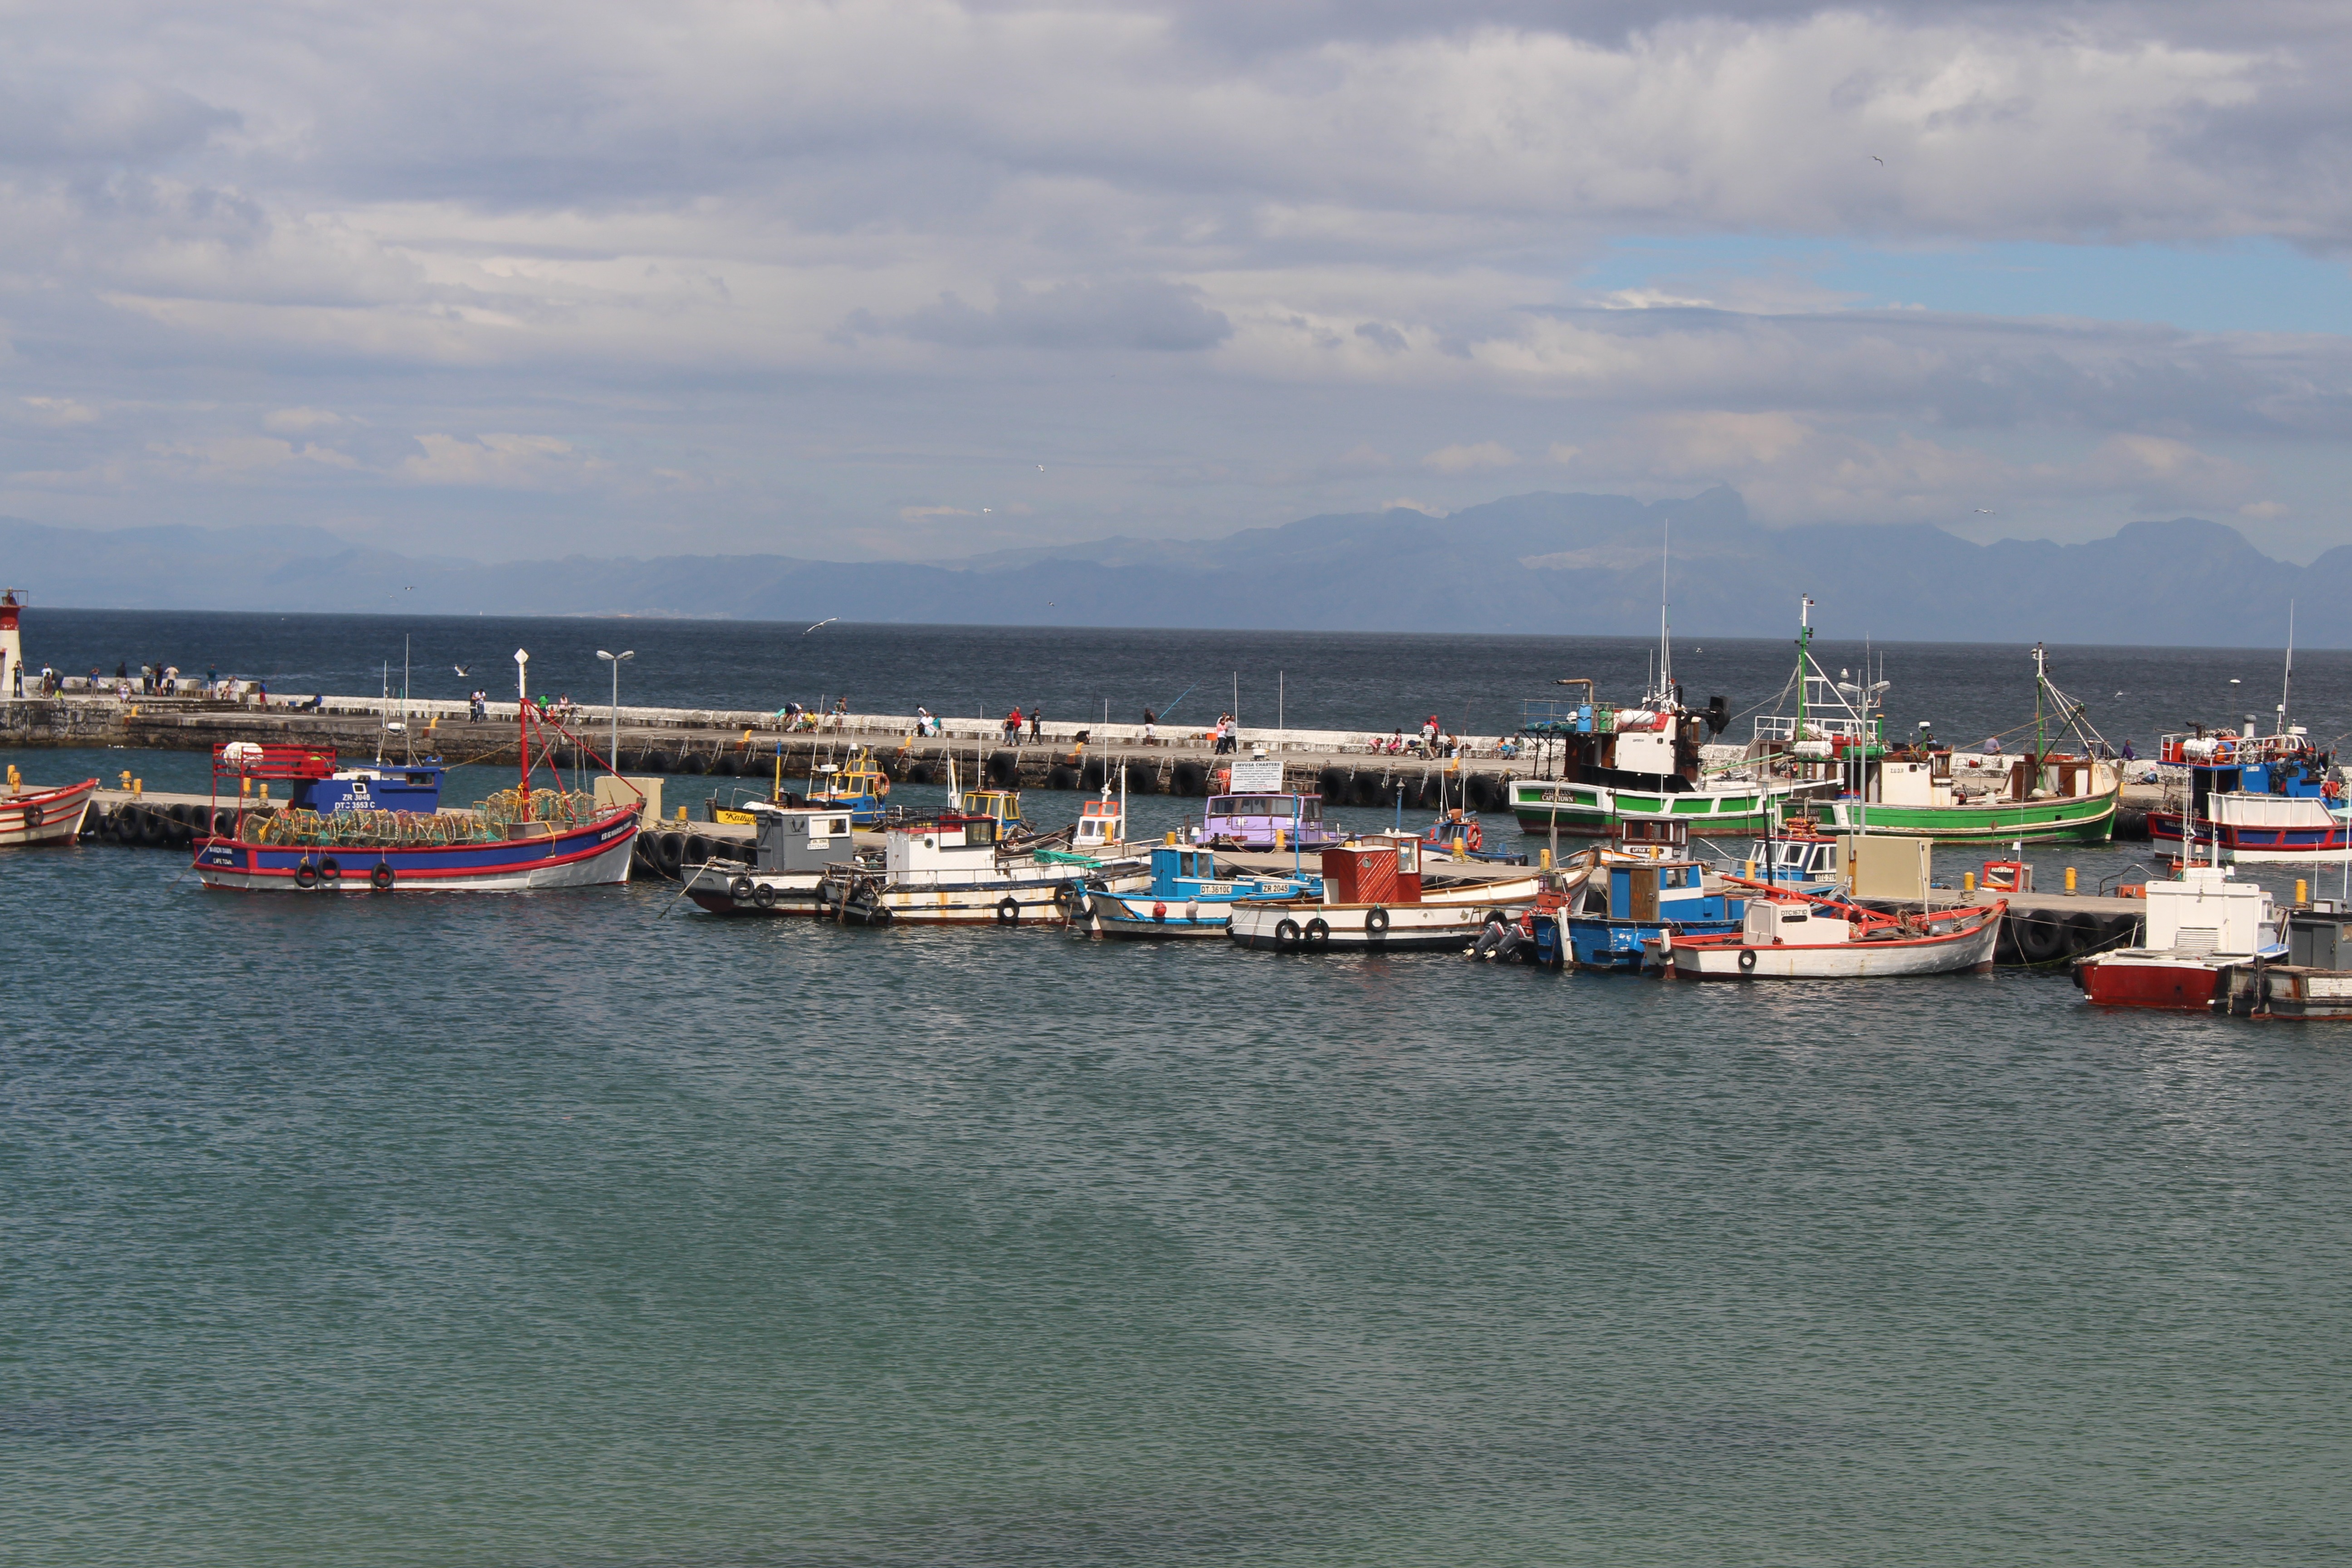
sea, coast, water, outdoor, boat, view, river, ship, travel, transportation, transport, vehicle, bay, harbor, harbour, port, sailboat, waterway, ferry, nautical, boating, infrastructure, boats, ships, sail, marine, navigation, channel, watercraft, passenger ship